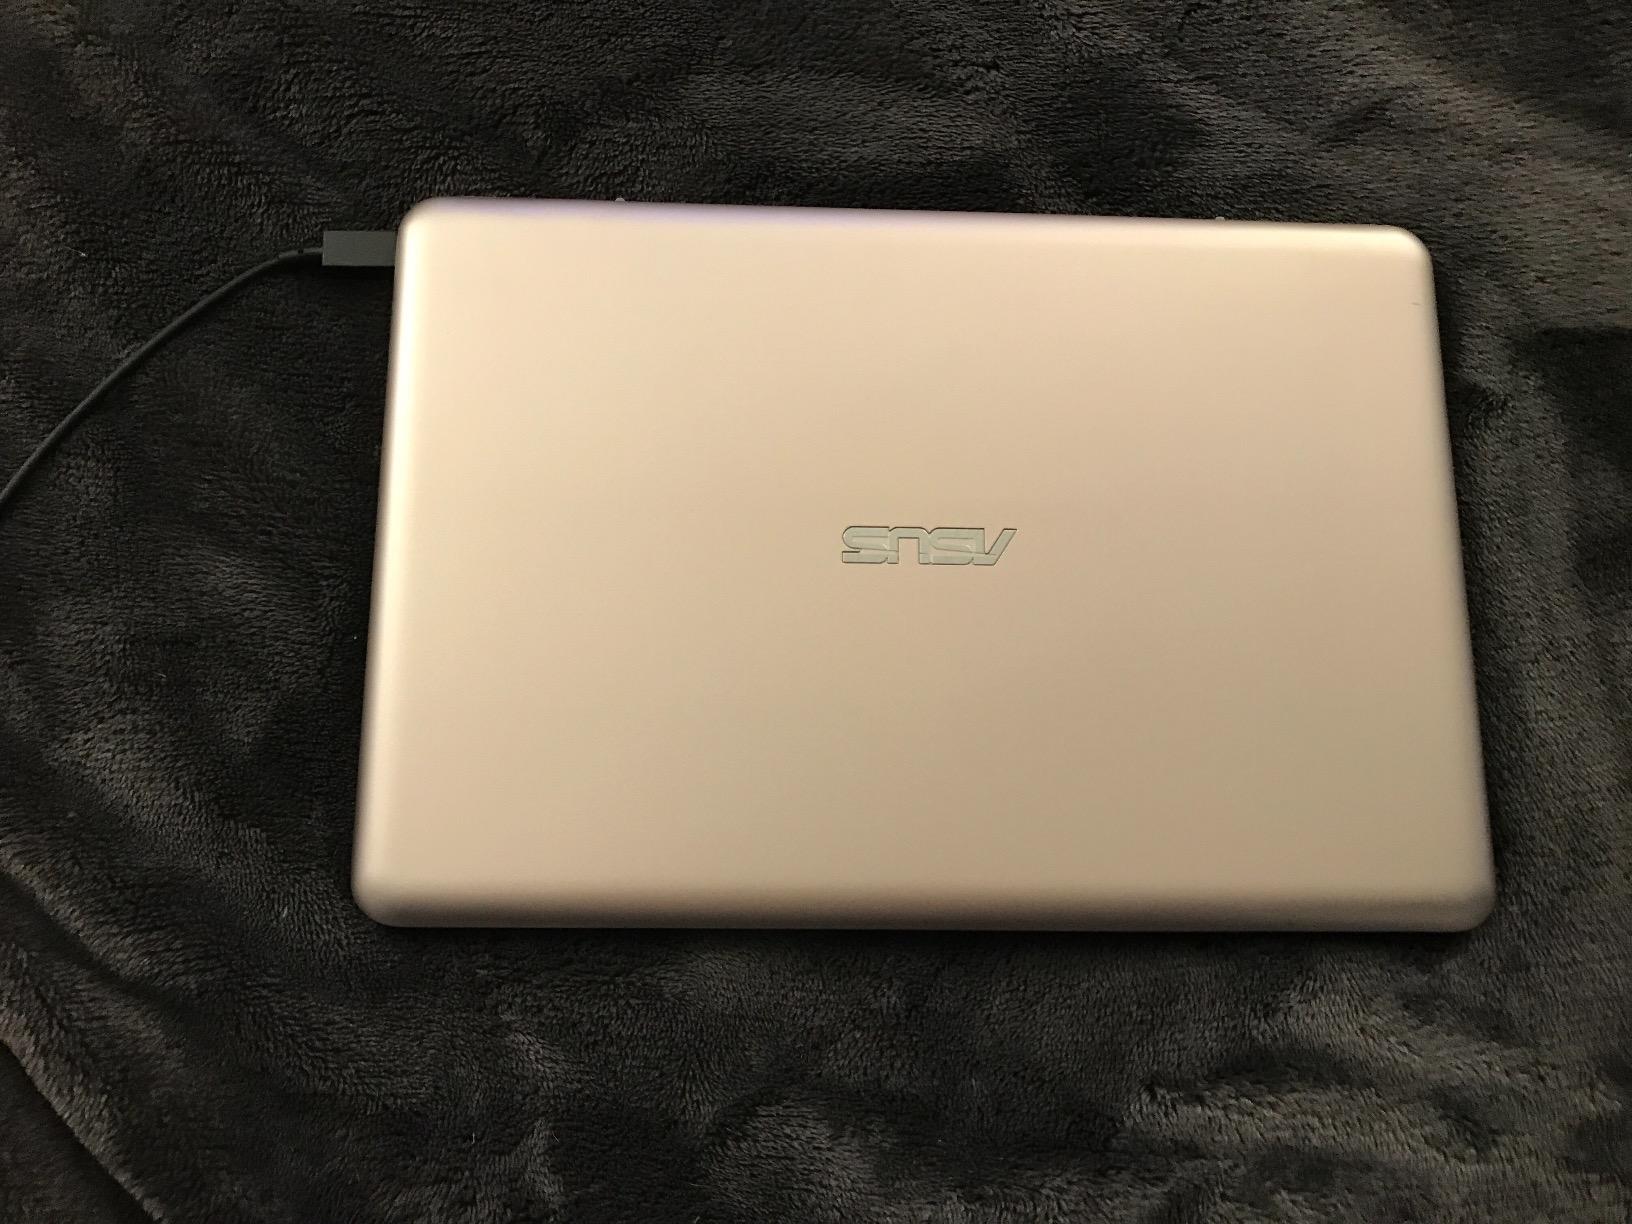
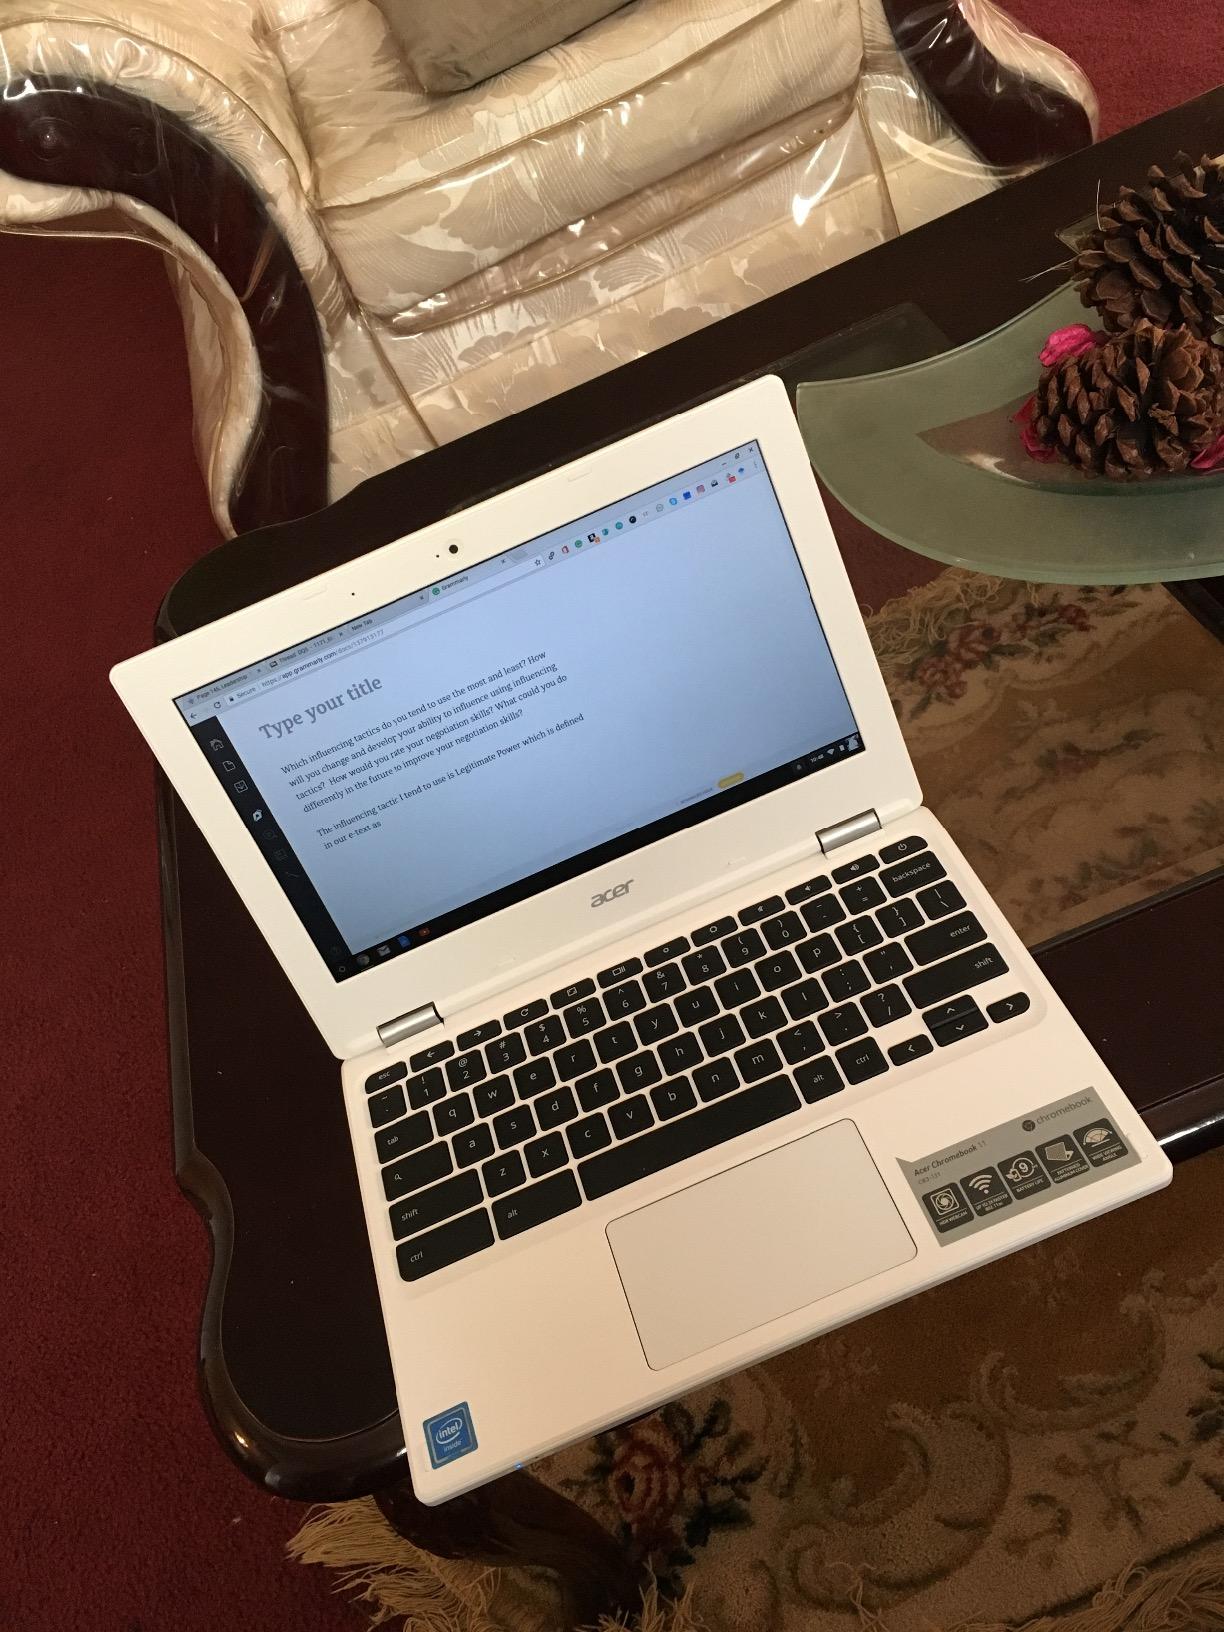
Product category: laptop
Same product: no